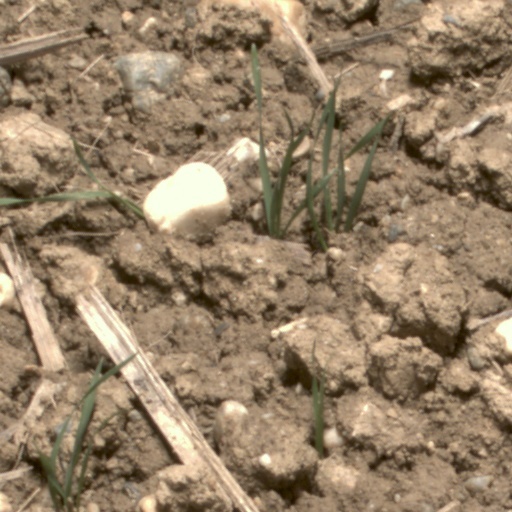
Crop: wheat